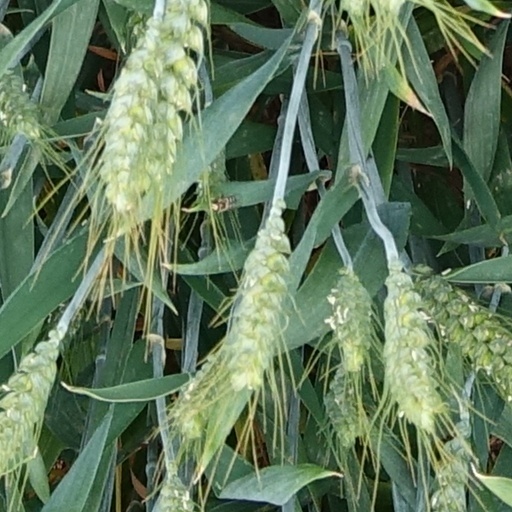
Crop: wheat